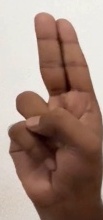
ASL sign: U